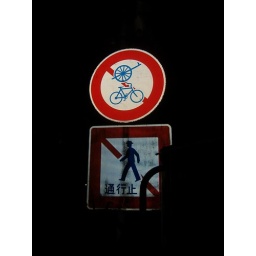
131 - Clearly no carts, bikes, or men walking in funny hats